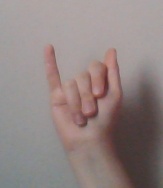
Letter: meem